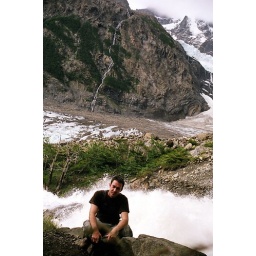
Me sitting in front of a river with water fall and a hanging glaciar behind me.